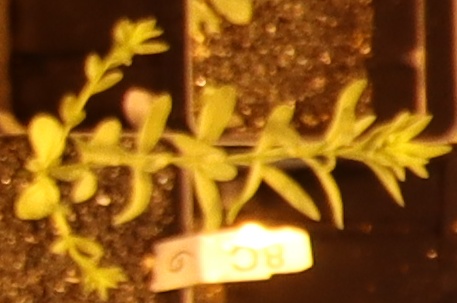
Label: Flax